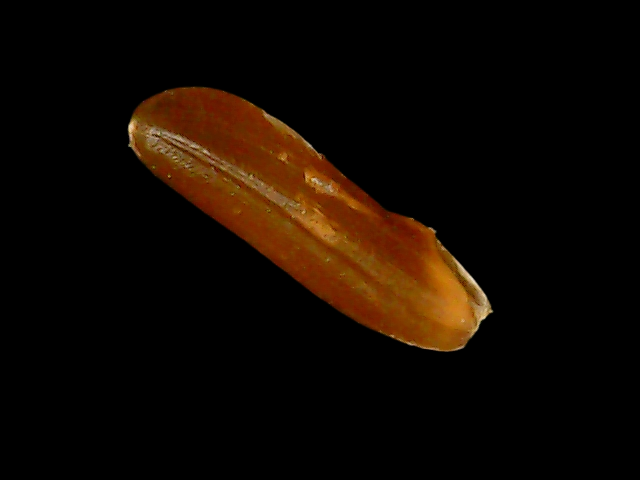
Rice variety: Binadhan20